Nadine Dorries

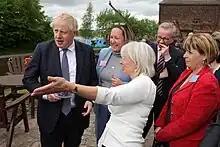
Dorries with Boris Johnson and Michael Gove at a canalside venue in Birmingham, during the 2022 Commonwealth Games

On 15 September 2021, Dorries was promoted as Secretary of State for Digital, Culture, Media and Sport following Oliver Dowden's appointment as Conservative Party Co-chairman. She is a critic of what she believes to be elitism in the BBC and favoured "BBC reform".